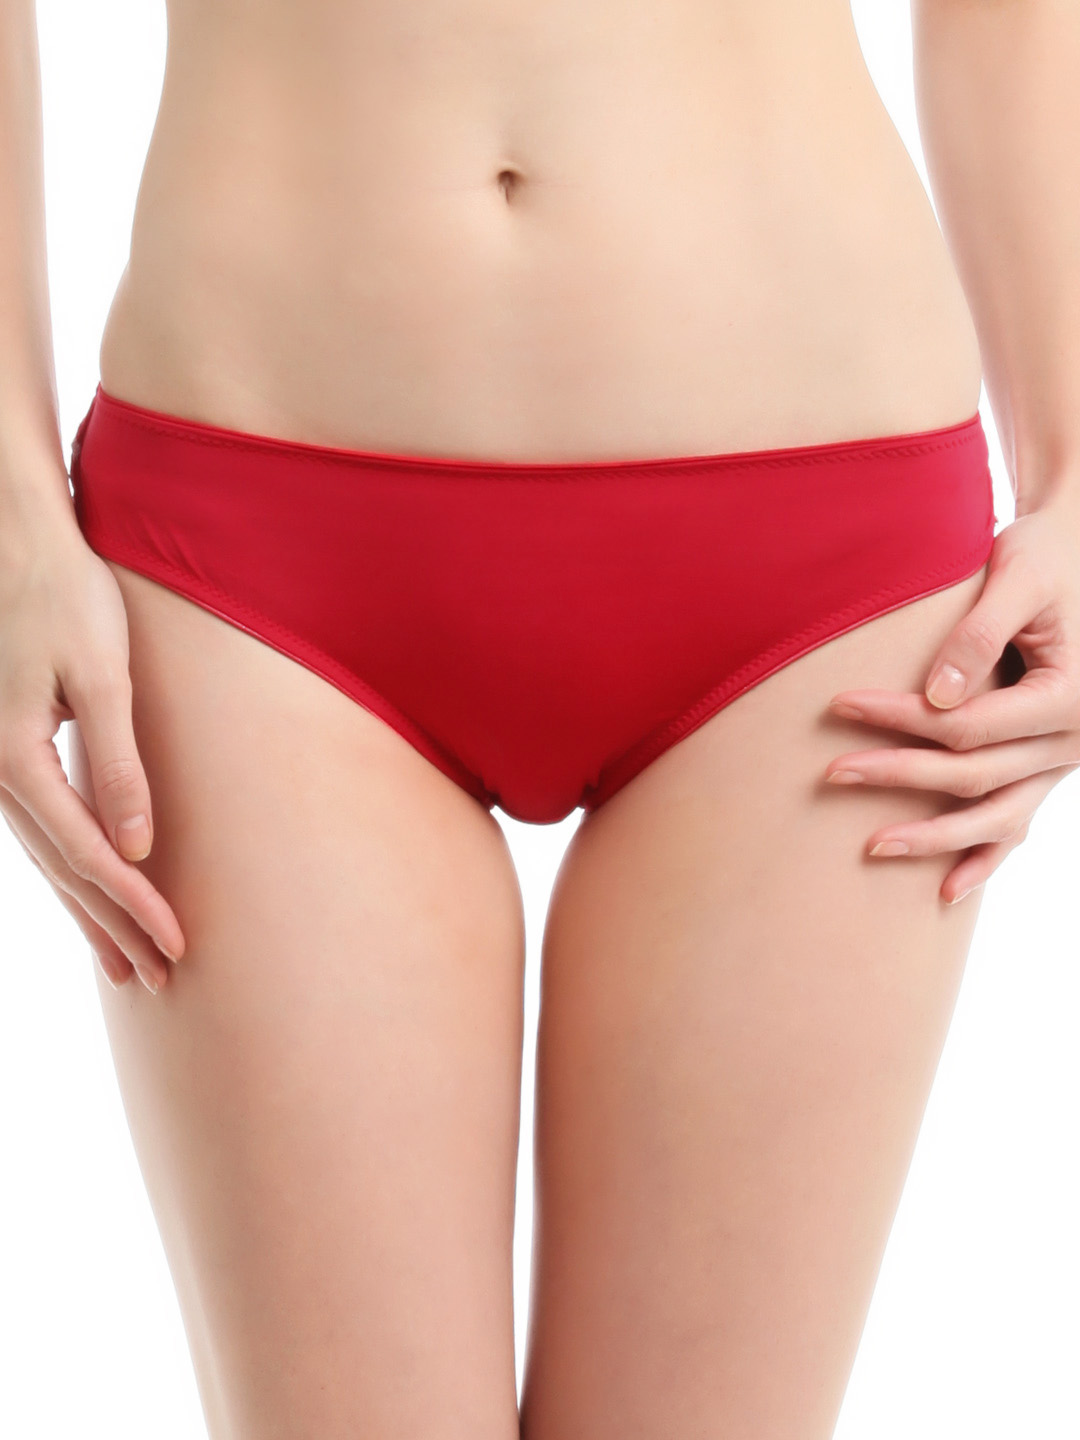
Bwitch Red Lace  Briefs
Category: Apparel / Innerwear / Briefs
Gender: Women
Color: Red
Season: Summer 2016
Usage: Casual